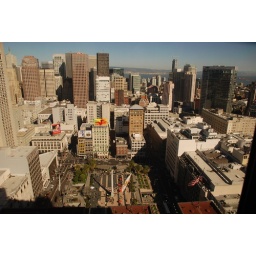
As seen from the 31st floor of the glass elevator in the expensive hotel